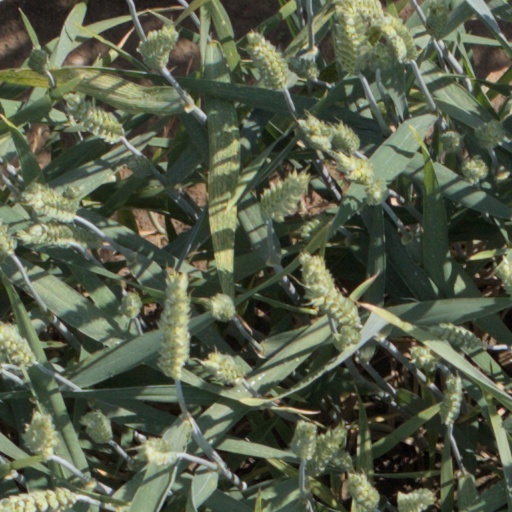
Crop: wheat